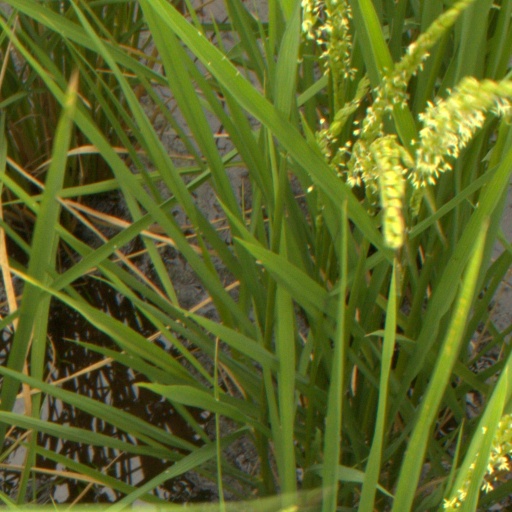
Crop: rice